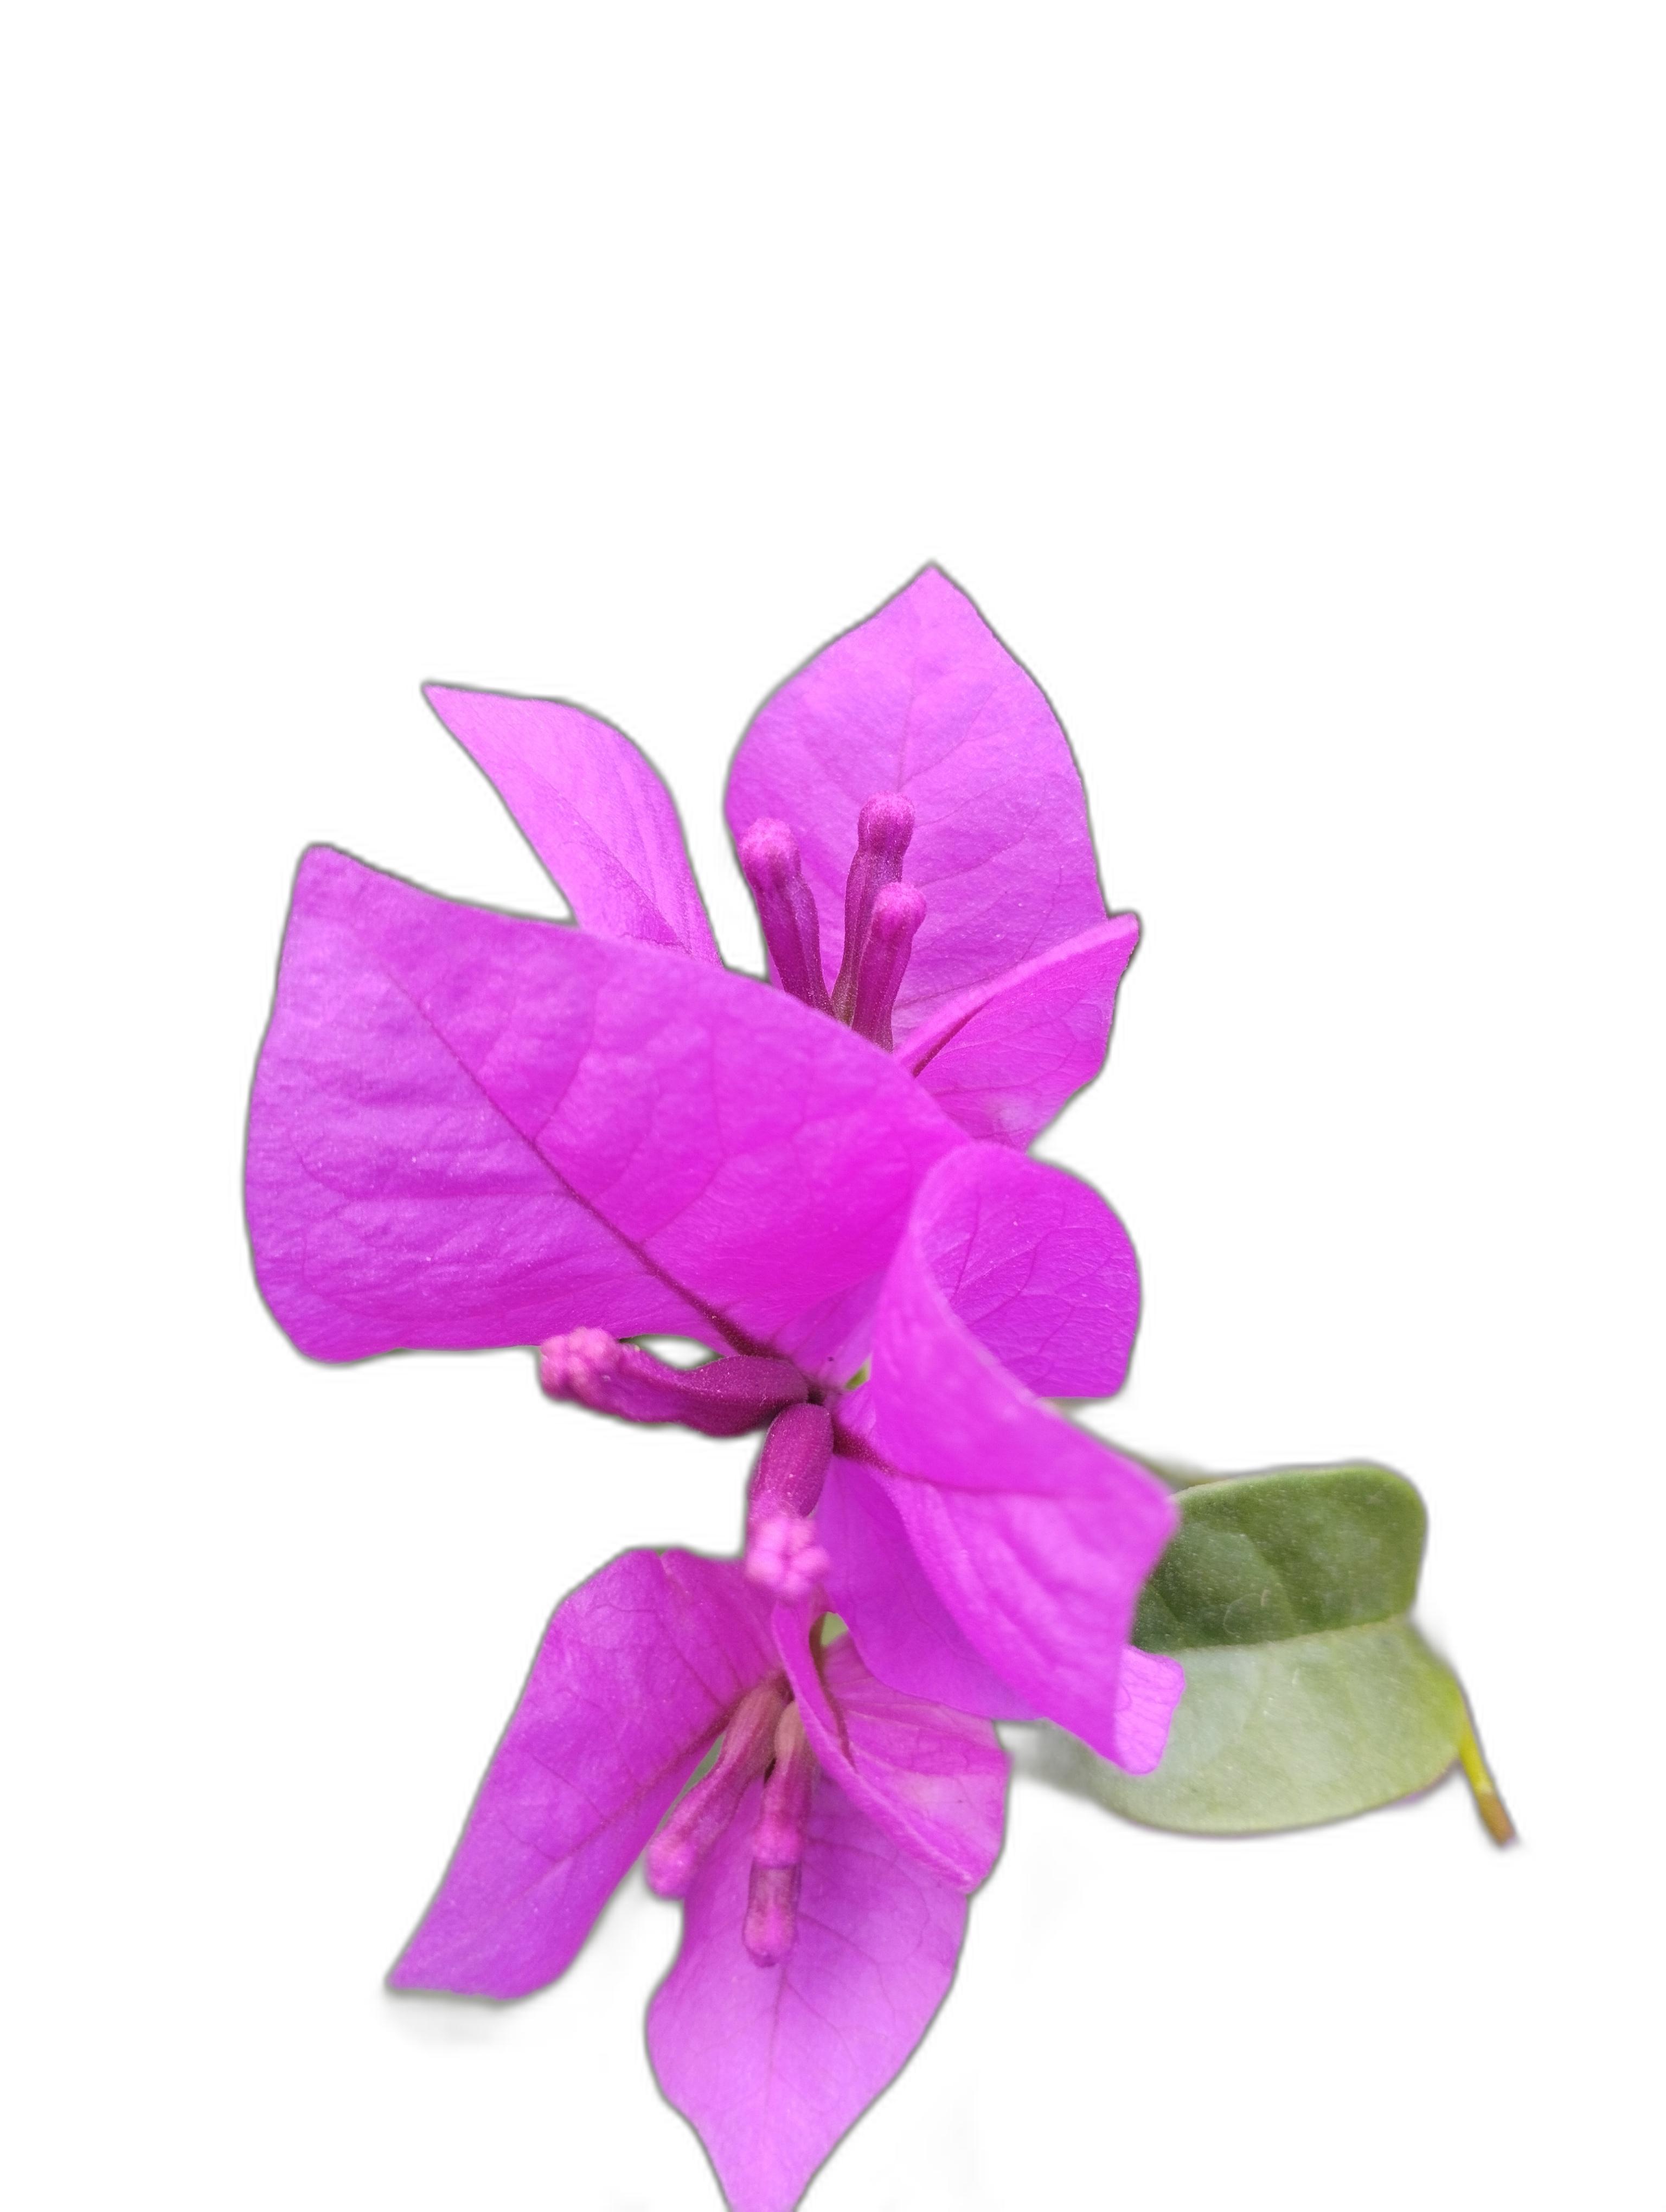
Label: Bougainvillea